2017 World Figure Skating Championships

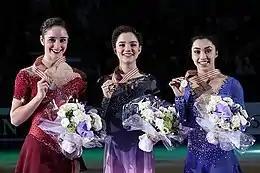
The ladies podium at the 2017 World Championships

Evgenia Medvedeva set a new world record for the free skating (154.40 points) and for the combined total (233.41 points).